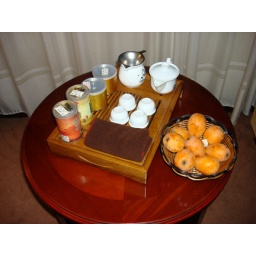
There was a tea table in the room... and I don't know what fruit these was...